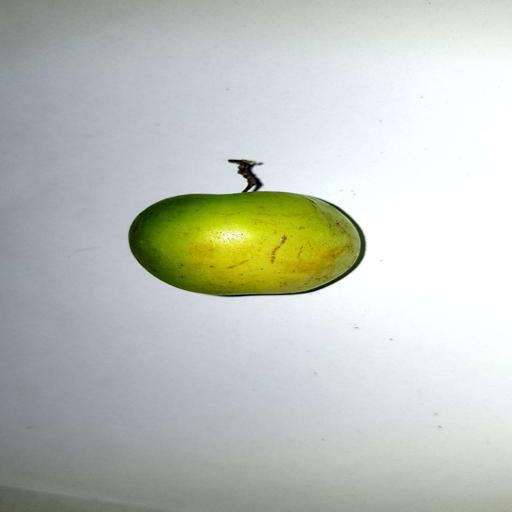
Label: healthy